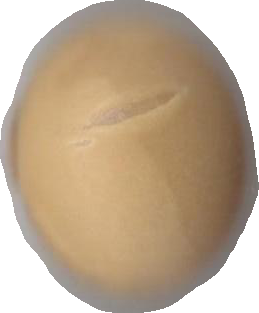
Variety: Grobogan